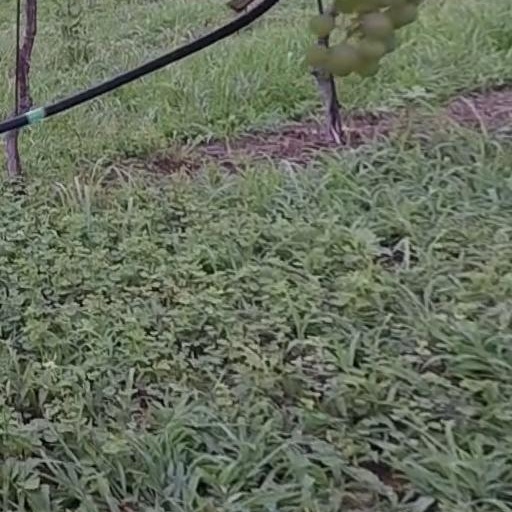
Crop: grape